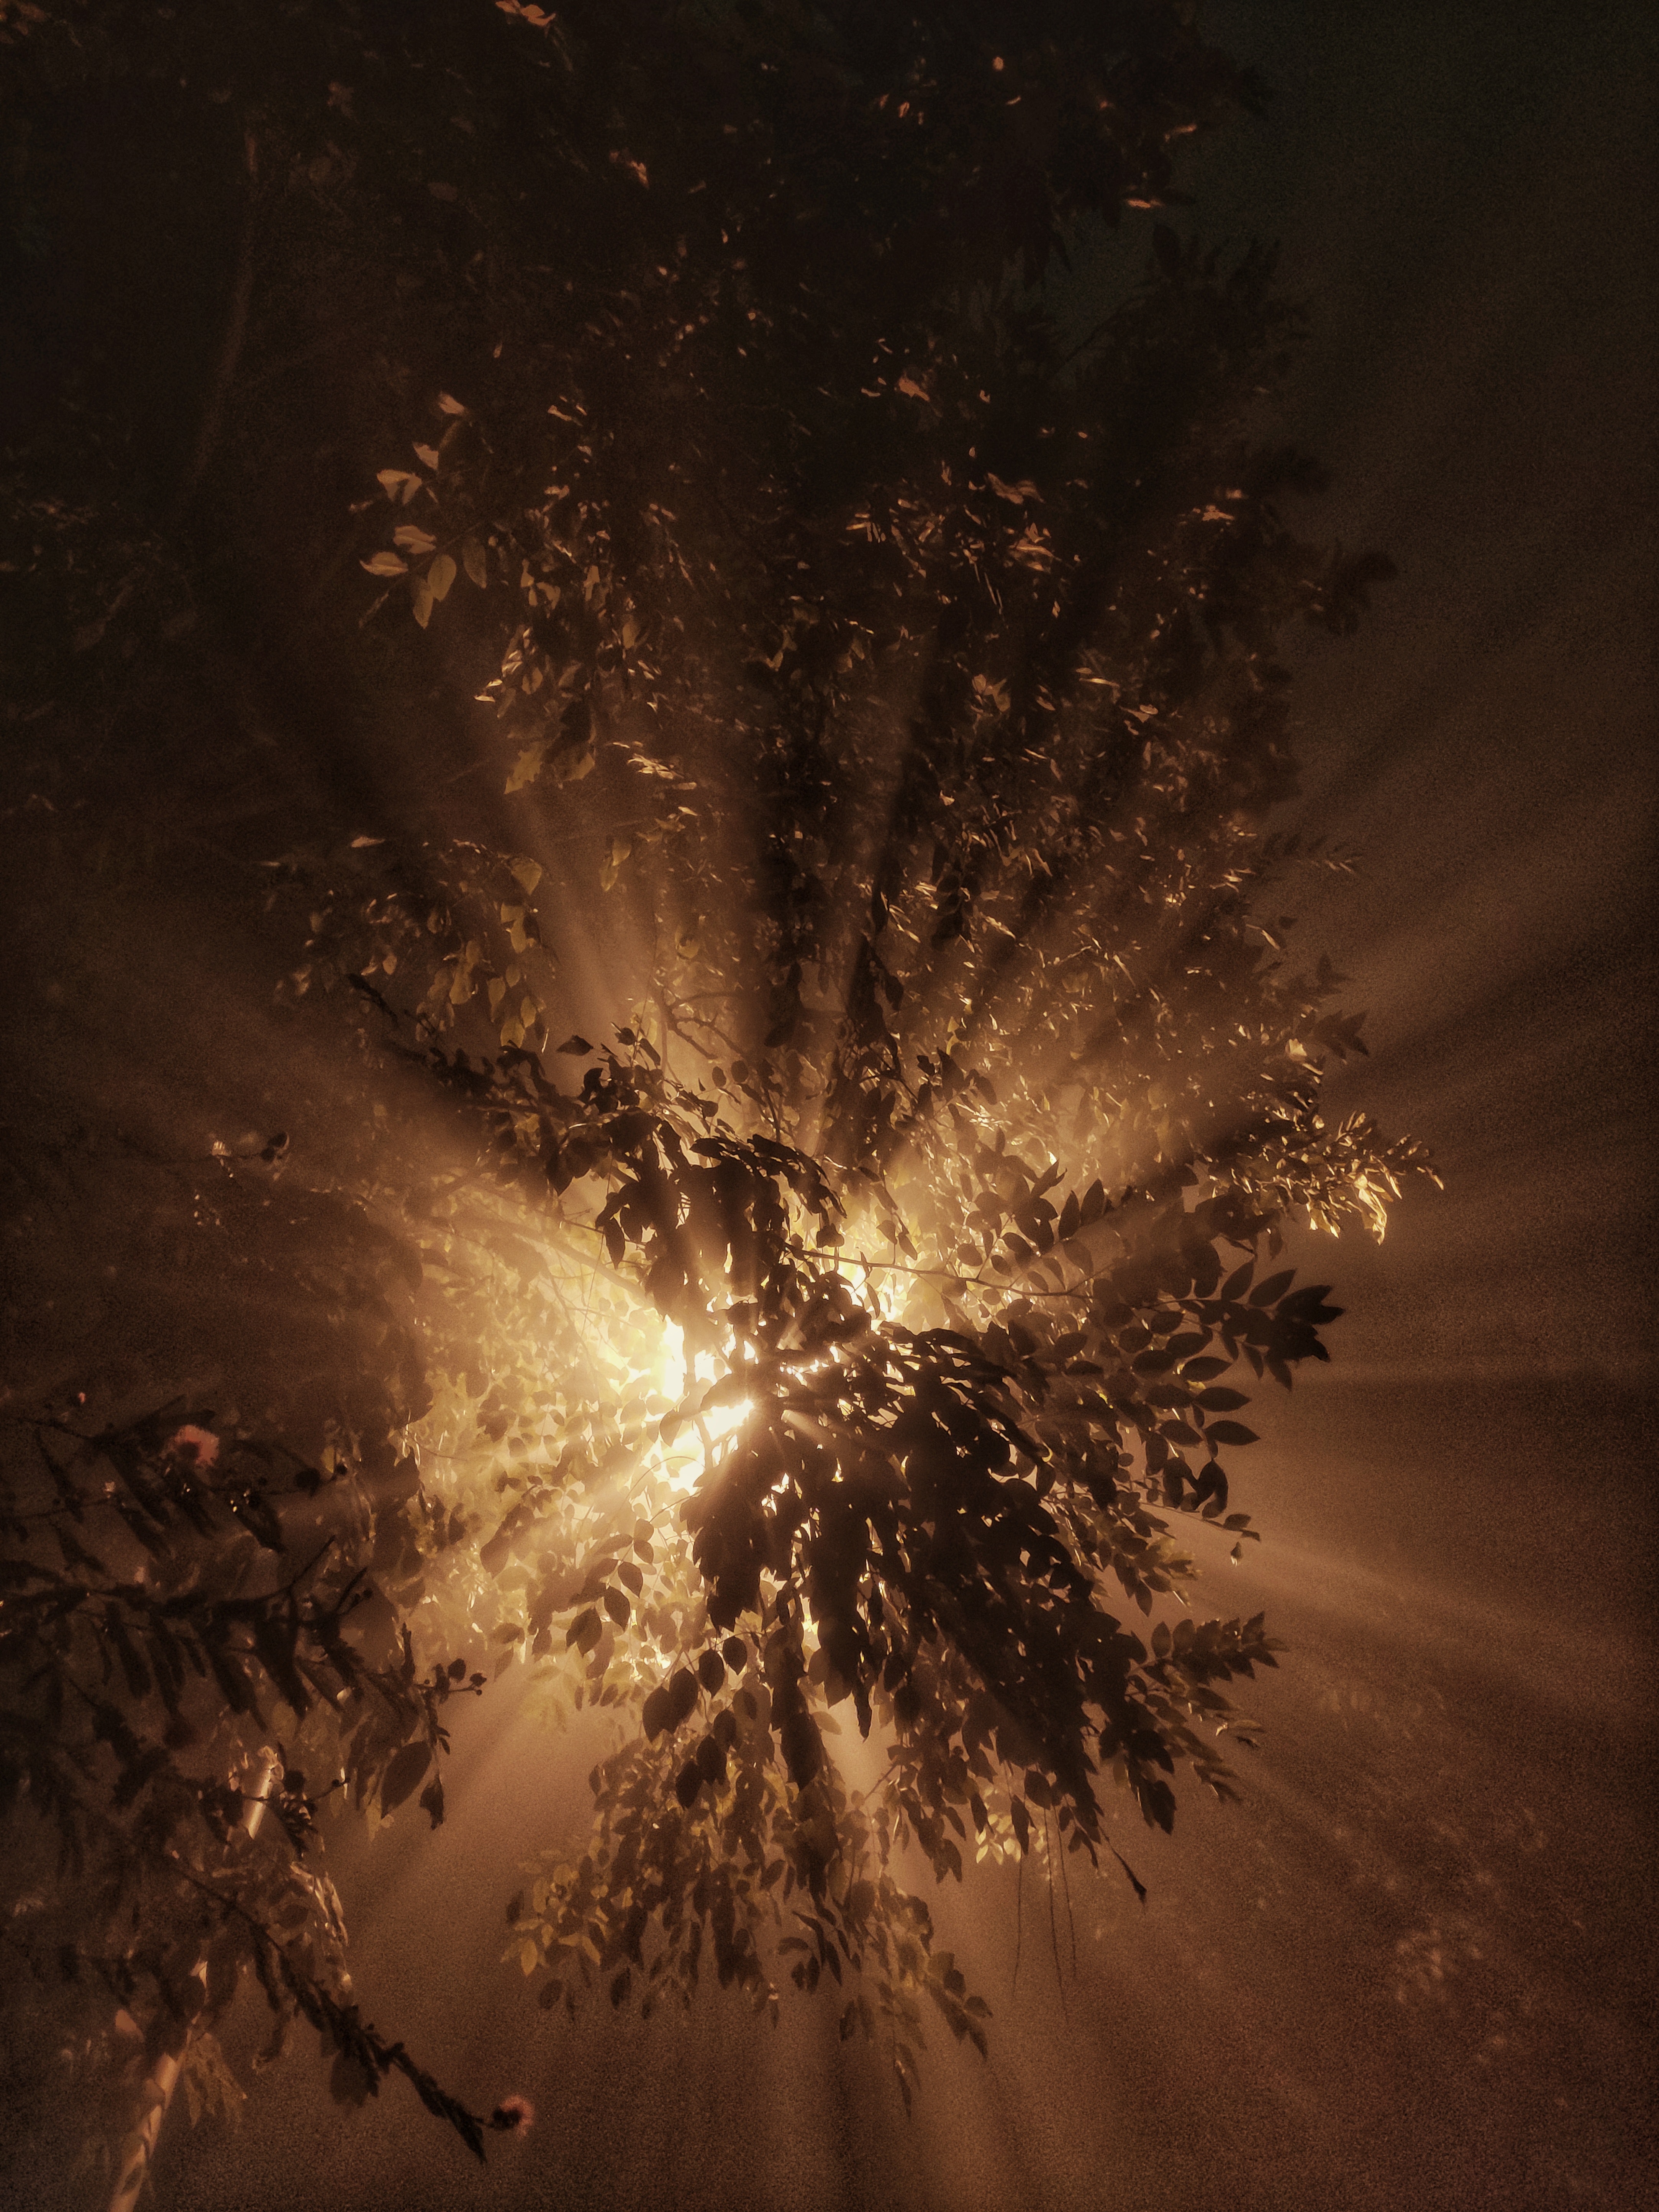
light, water, sky, branch, fireworks, tree, midnight, space, astronomical object, event, heat, twig, darkness, new year, art, science, reflection, landscape, pattern, evening, new year's eve, diwali, holiday, backlighting, night, new years day, recreation, festival, public event, horizon, plant